Lars Cleveman

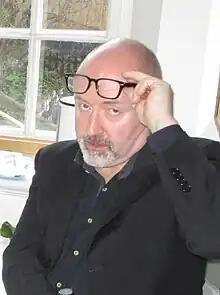
Cleveman in 2016

Together with Martin Rössel, Cleveman founded Sweden's first electronic underground group, Dom Dummaste. Additionally, Cleveman is a tenor opera singer, performing at the Royal Swedish Opera in Stockholm. He made his début at Covent Garden in 2009 as Tristan in Tristan und Isolde replacing an indisposed Ben Heppner and subsequently also sang at Bayreuther Festspiele during 2011. In May 2013, Cleveman made his début at the Metropolitan Opera singing the role of Siegfried in the third of three performances of Wagner's Ring Cycle.